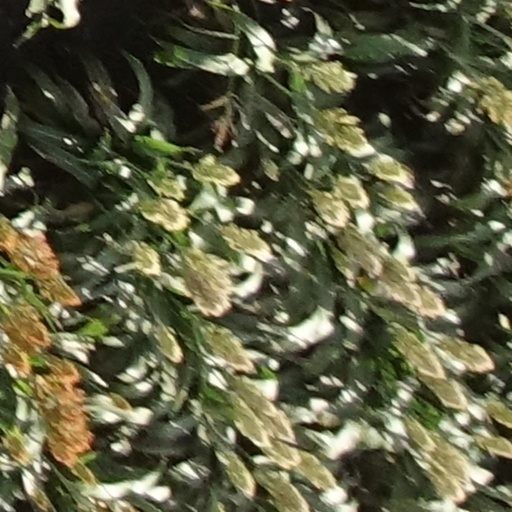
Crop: sorghum